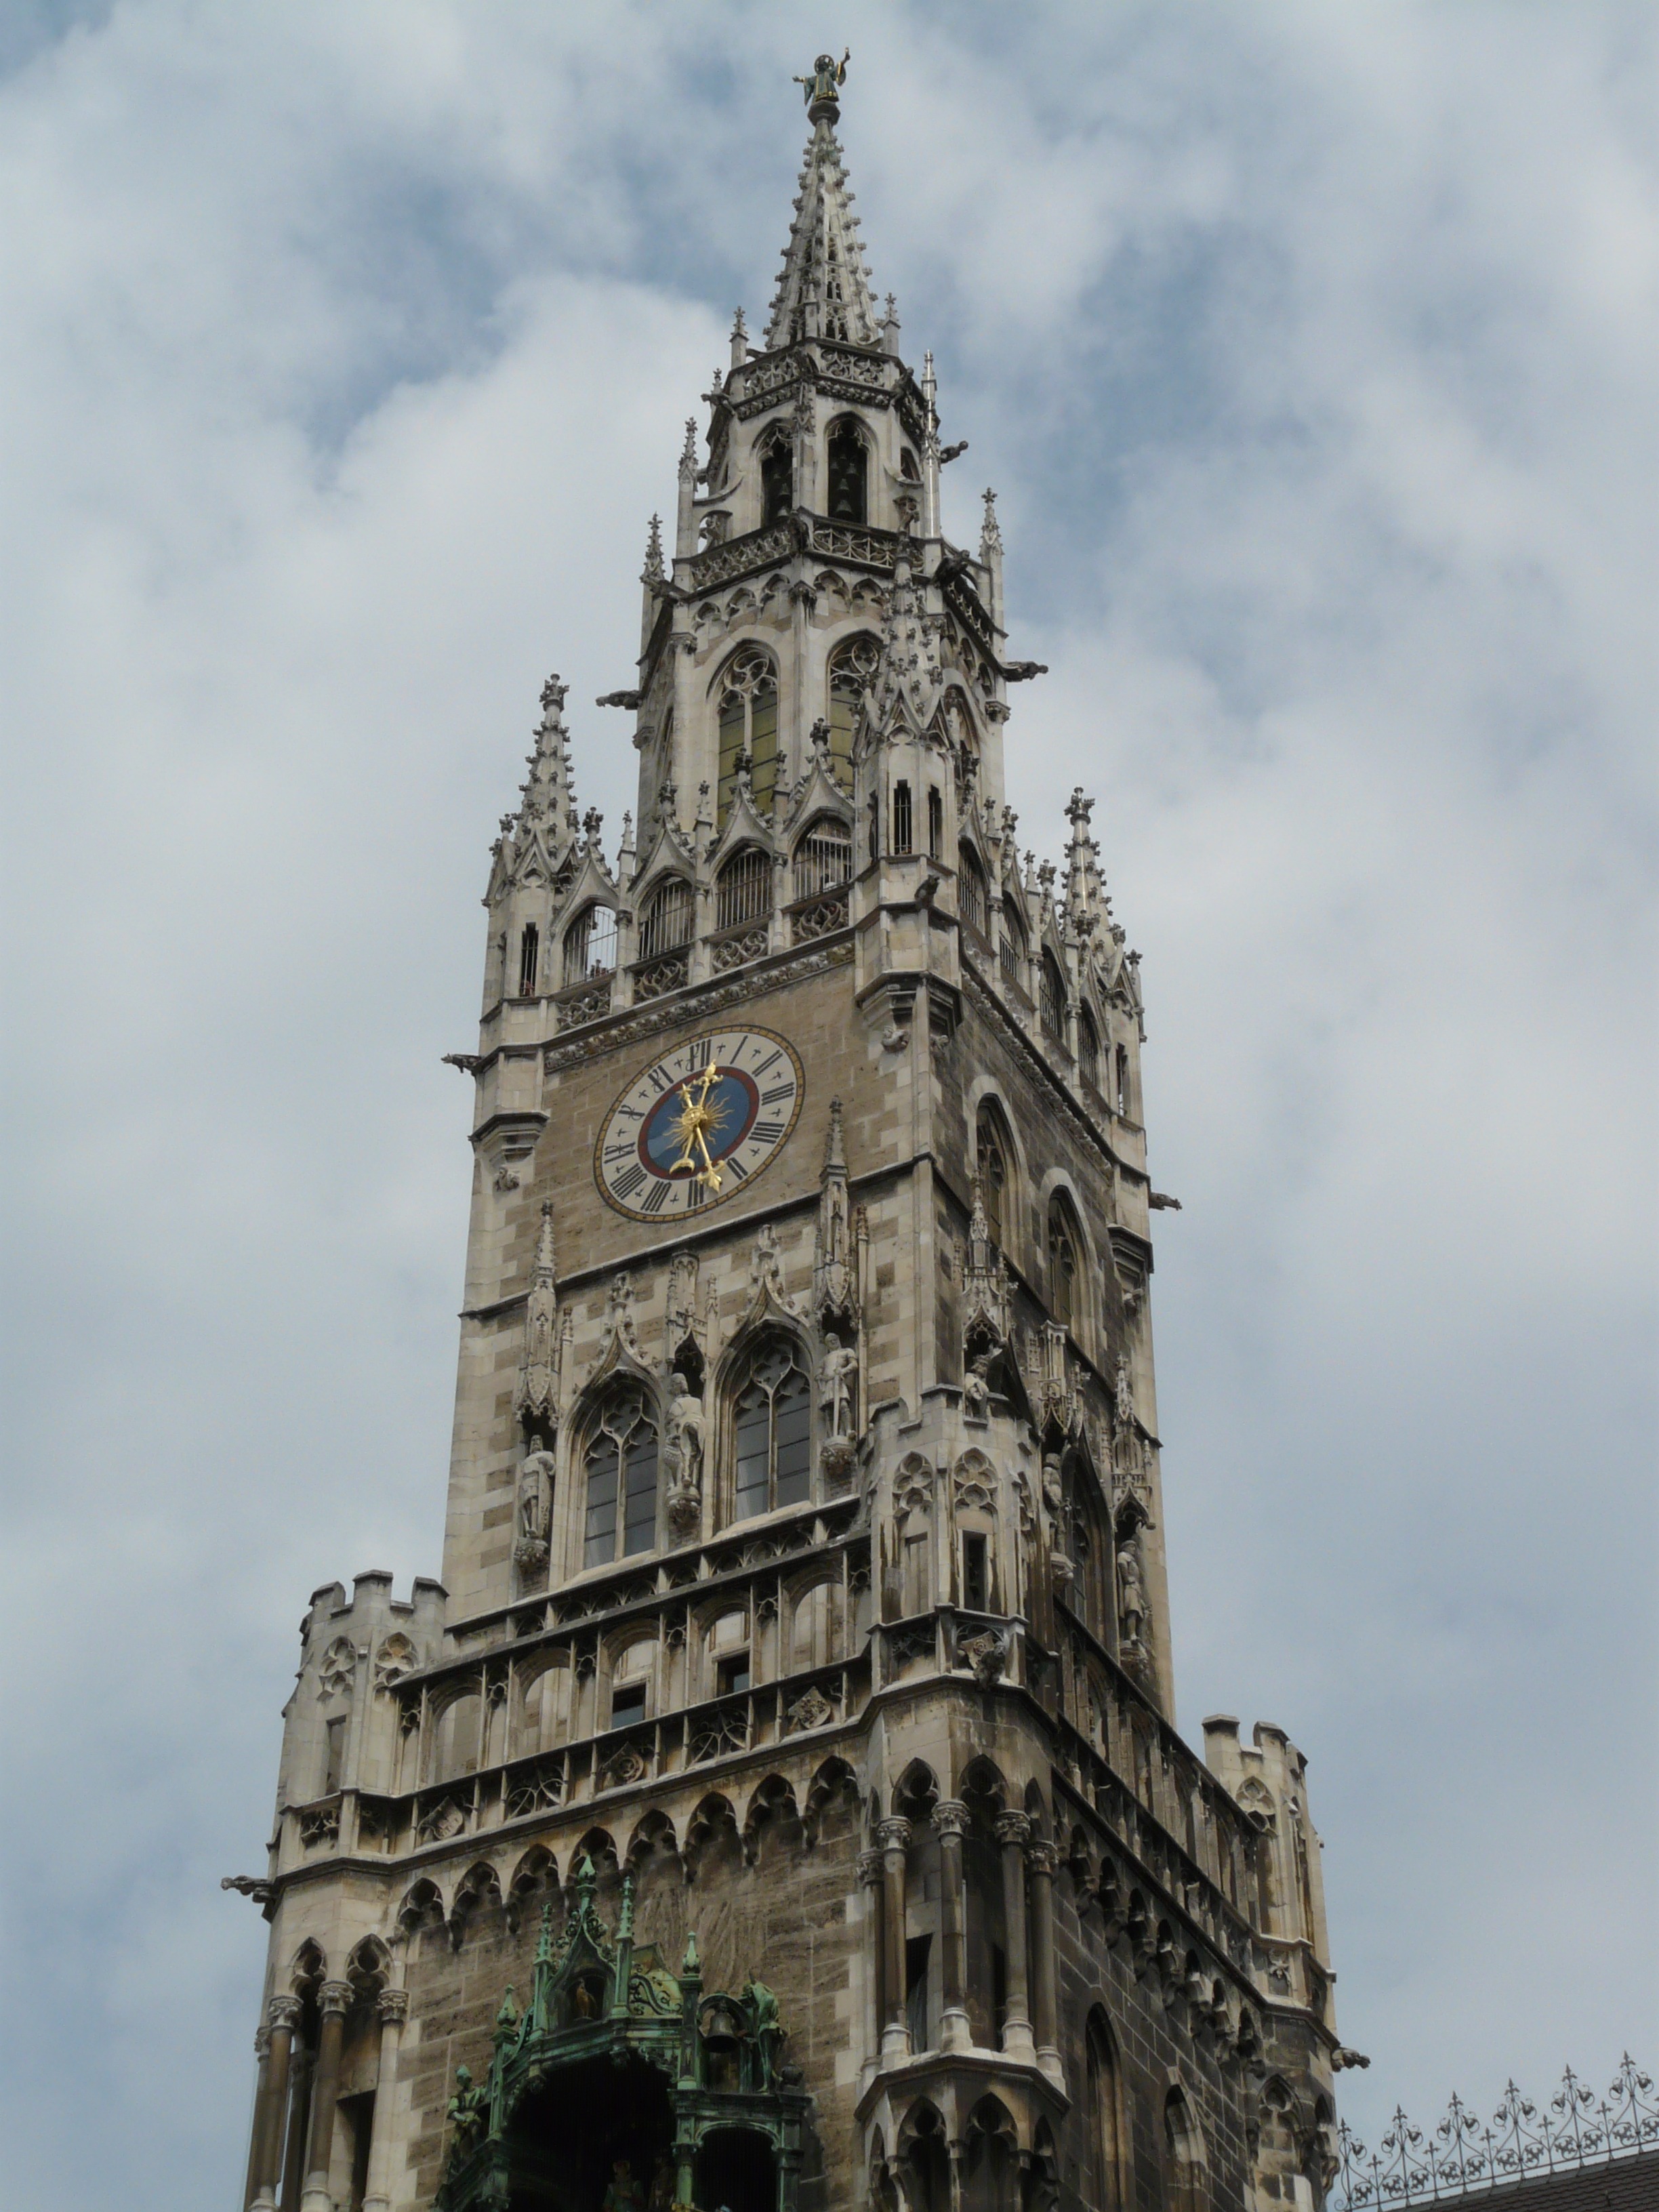
building, tower, landmark, facade, church, cathedral, place of worship, clock tower, bell tower, spire, steeple, basilica, munich, marienplatz, neogothic, town hall, gothic architecture, town hall tower, m nchner kindl, city administration, new town hall, georg von hauberrisser